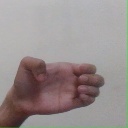
अक्षर: ख